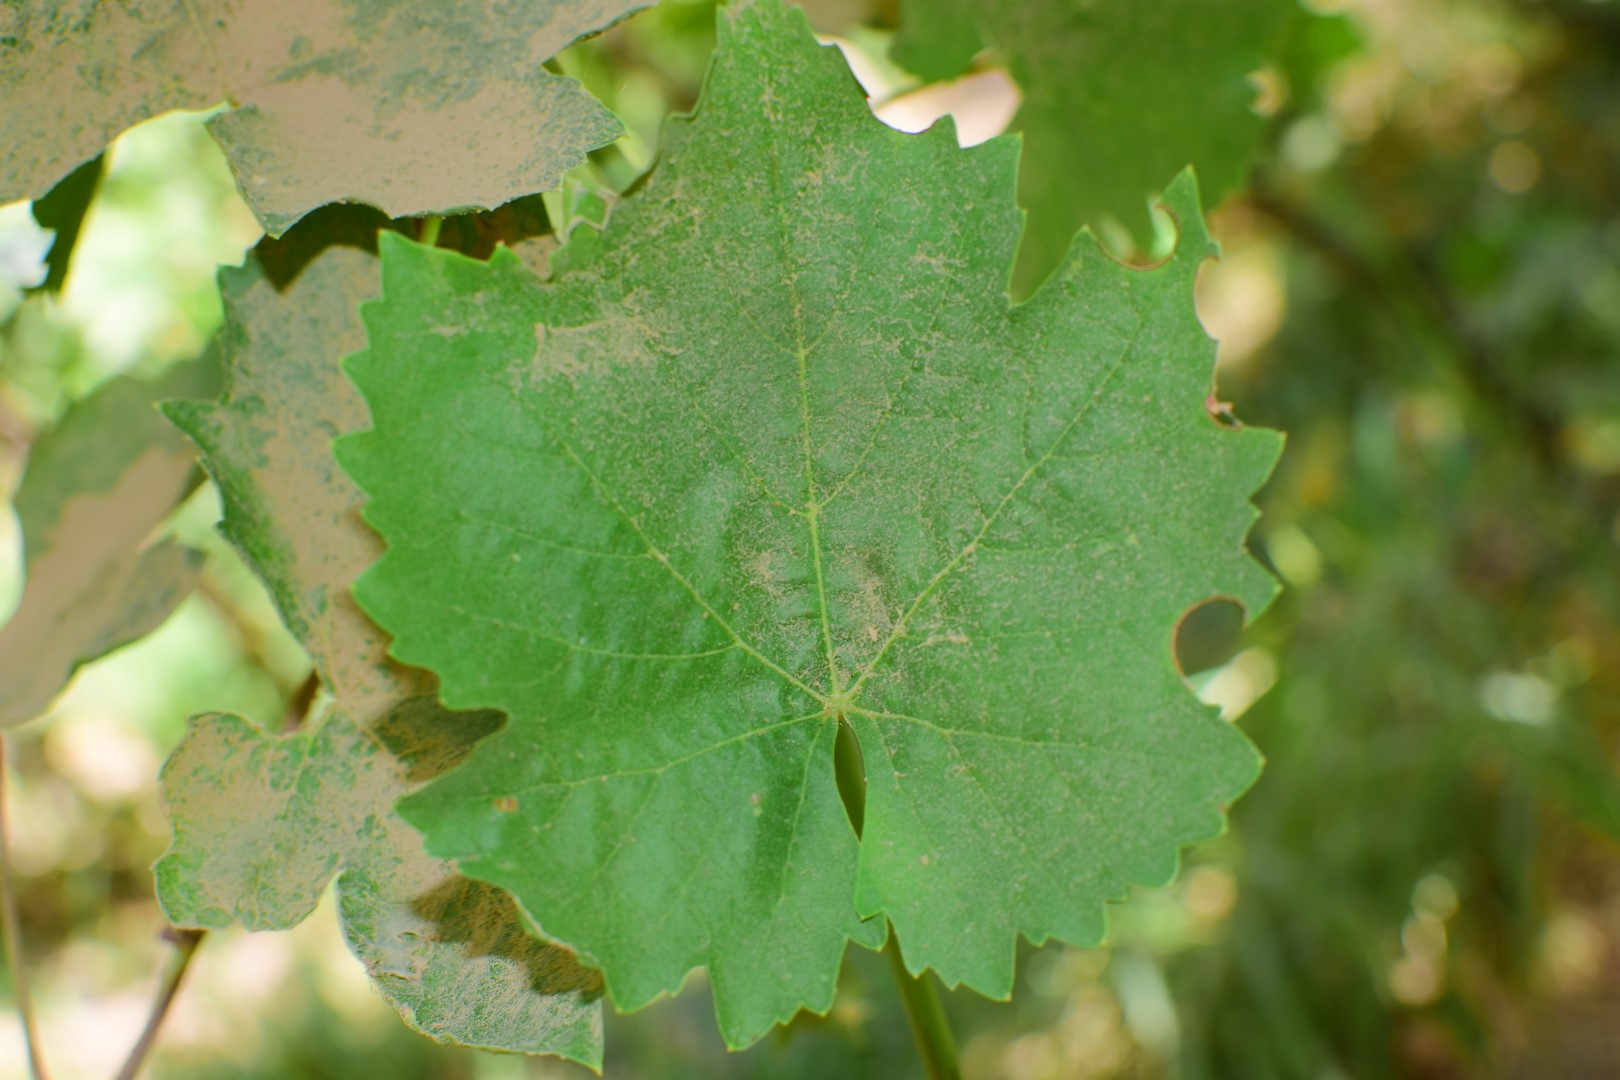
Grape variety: Thompson Seedless